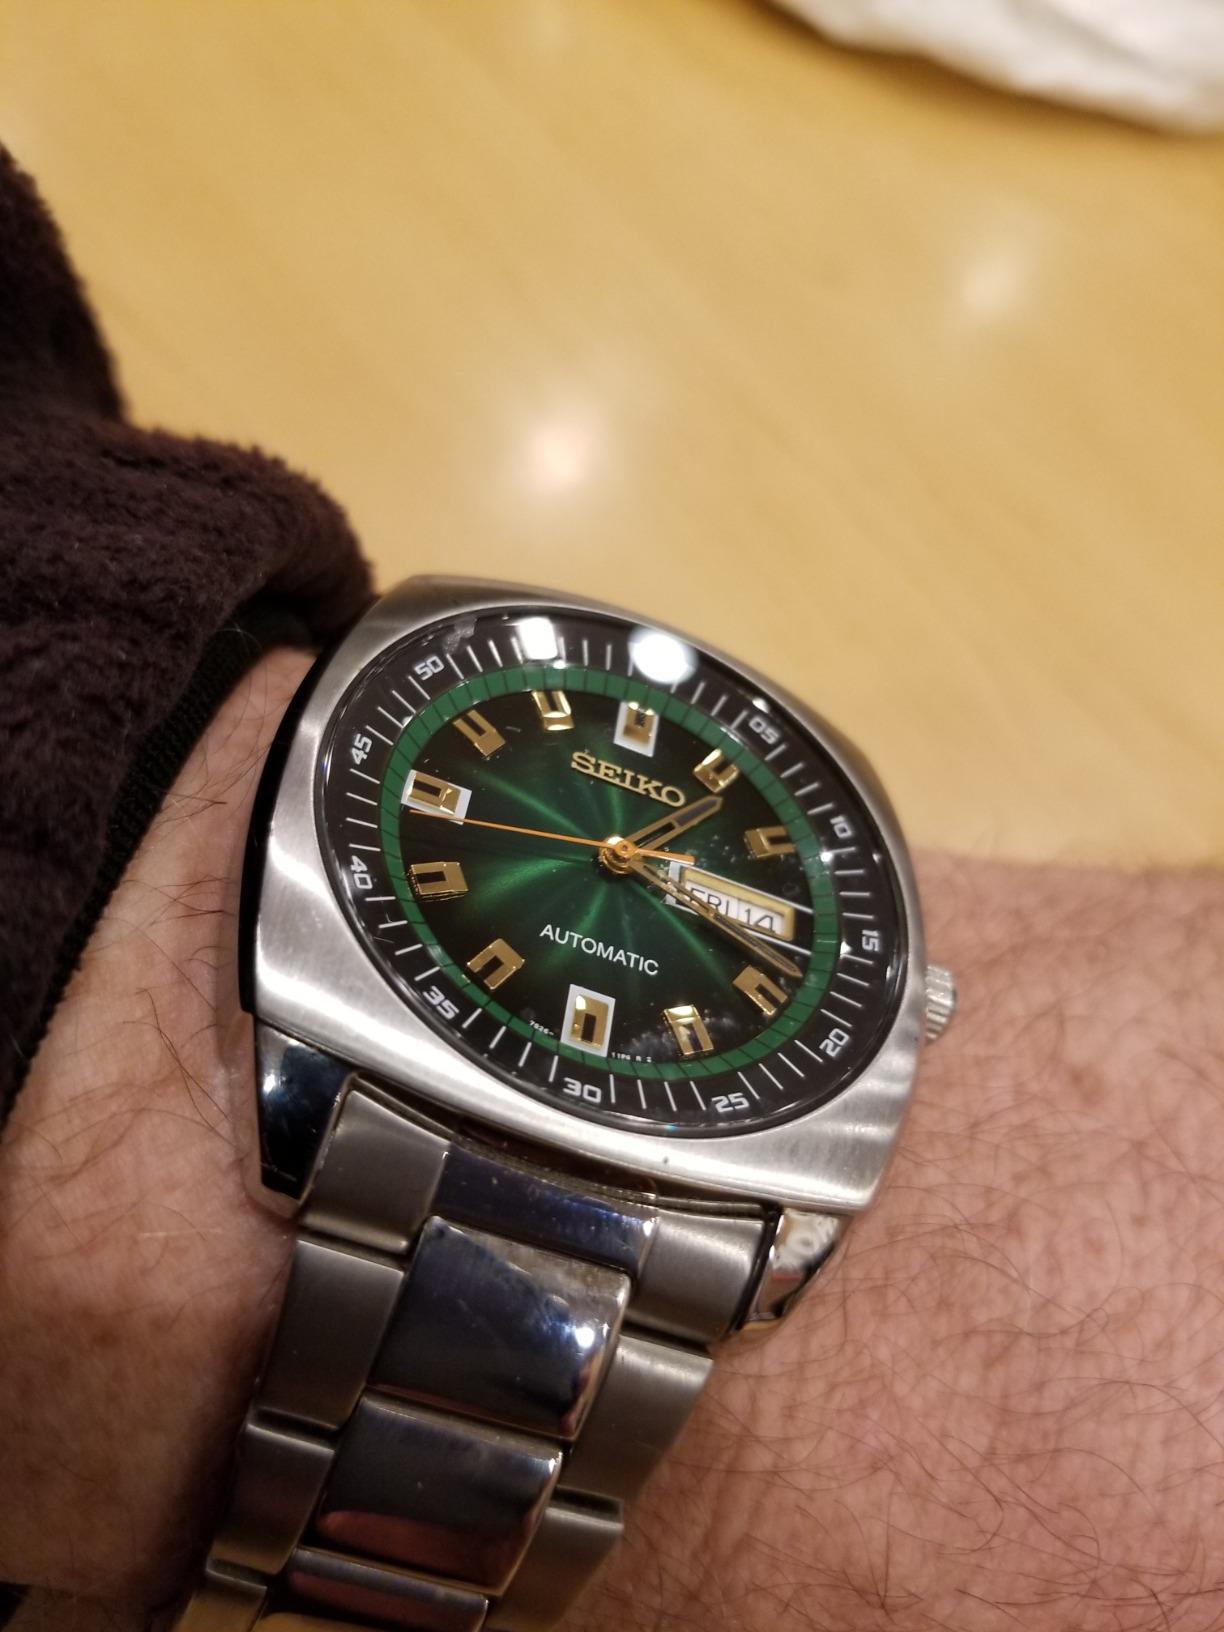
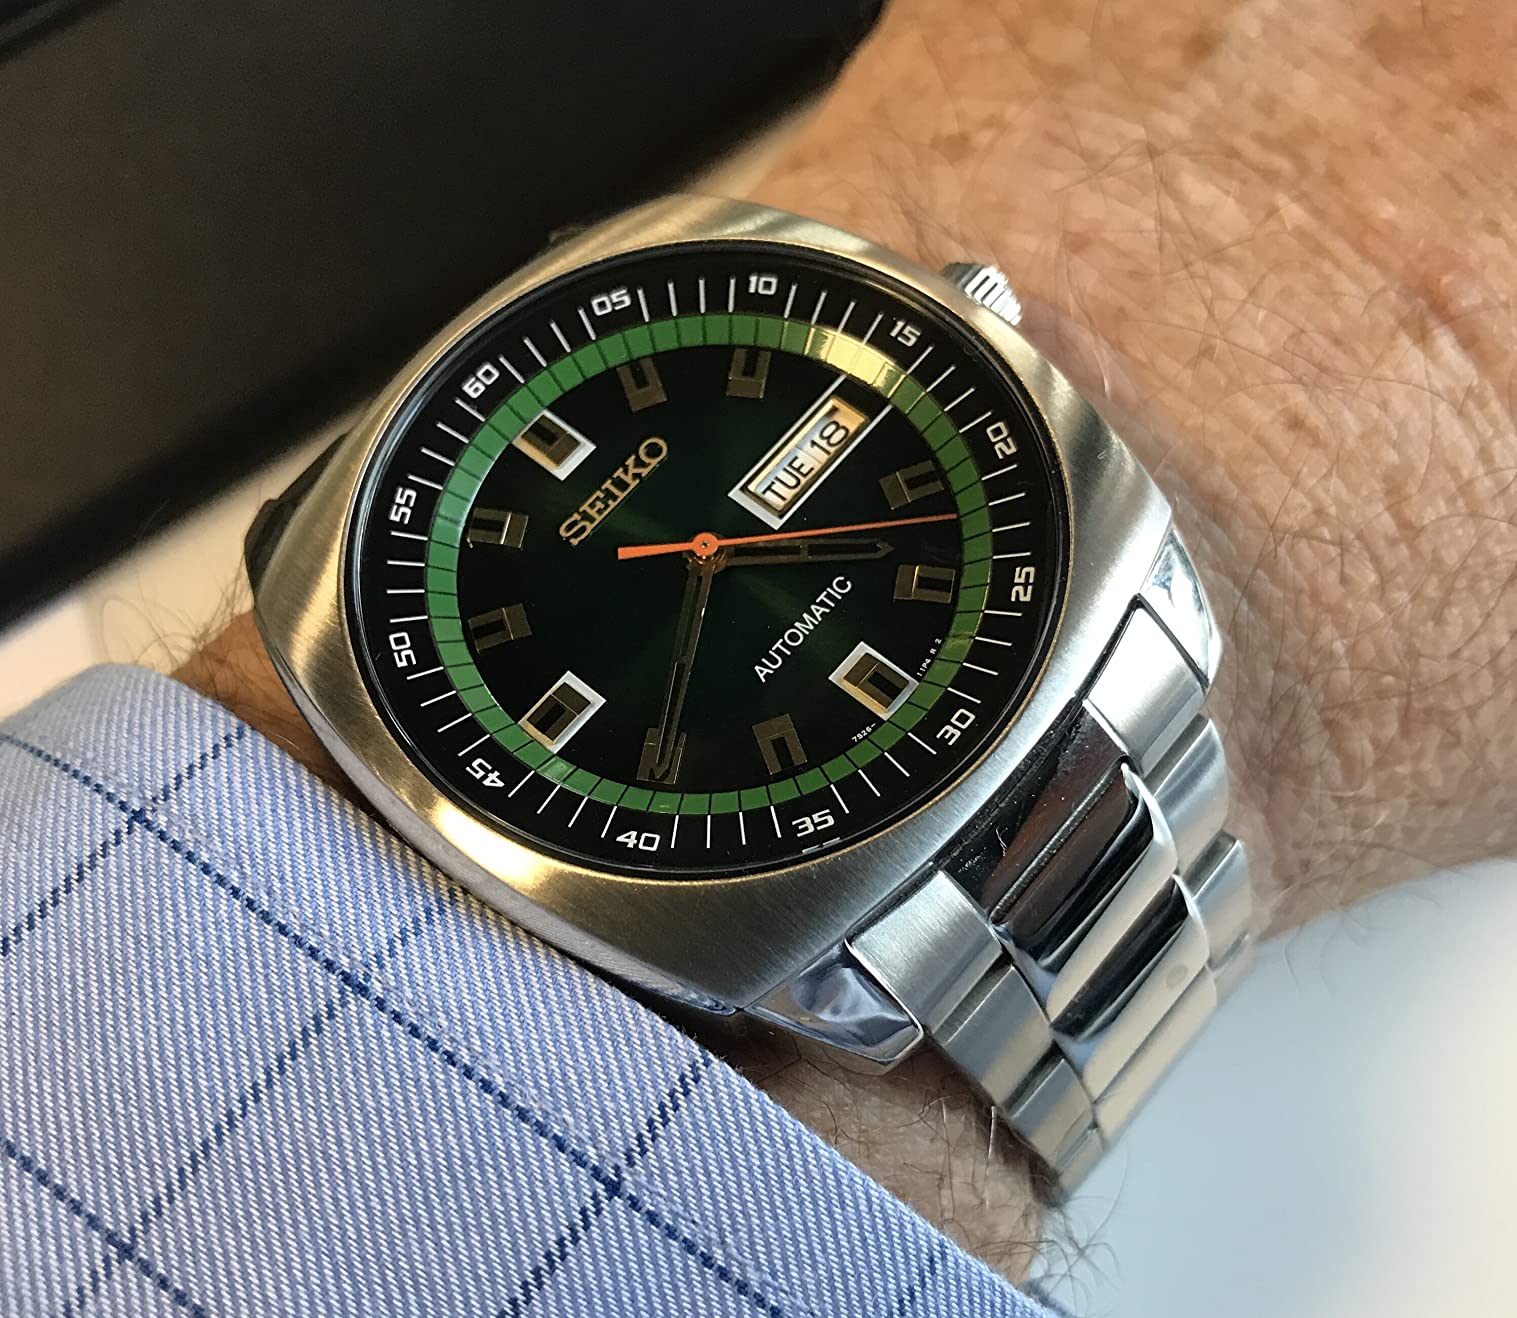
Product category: accessories_watch
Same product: yes